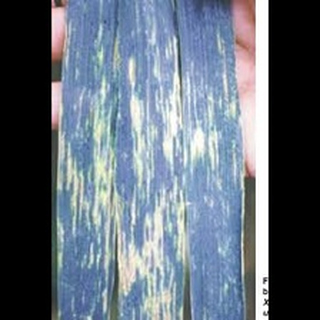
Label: wheat_leaf_blight